2019 Bass Pro Shops NRA Night Race

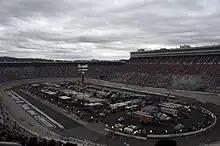
Bristol Motor Speedway, the track where the race was held.

The Bristol Motor Speedway, formerly known as Bristol International Raceway and Bristol Raceway, is a NASCAR short track venue located in Bristol, Tennessee. Constructed in 1960, it held its first NASCAR race on July 30, 1961. Despite its short length, Bristol is among the most popular tracks on the NASCAR schedule because of its distinct features, which include extraordinarily steep banking, an all concrete surface, two pit roads, and stadium-like seating. It has also been named one of the loudest NASCAR tracks.